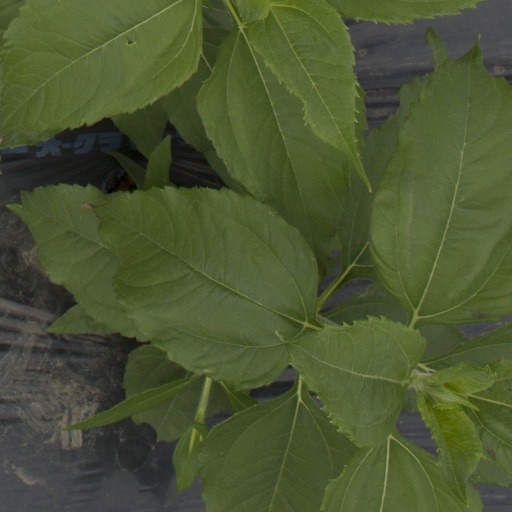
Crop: Jerusalem artichoke